Lesley Rhodes

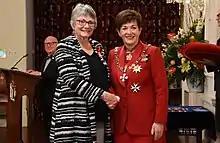
Rhodes (left), after her investiture as a Companion of the New Zealand Order of Merit, by the governor-general, Dame Patsy Reddy, in 2017

Lesley Louise Rhodes is a New Zealand scientist. She is the co-leader of the Nationally Significant Database programme (NSD) for the Cawthron Institute. In the 2017 Queen's Birthday Honours, she was named as a Companion of the New Zealand Order of Merit in recognition for her contributions to science and marine farming.